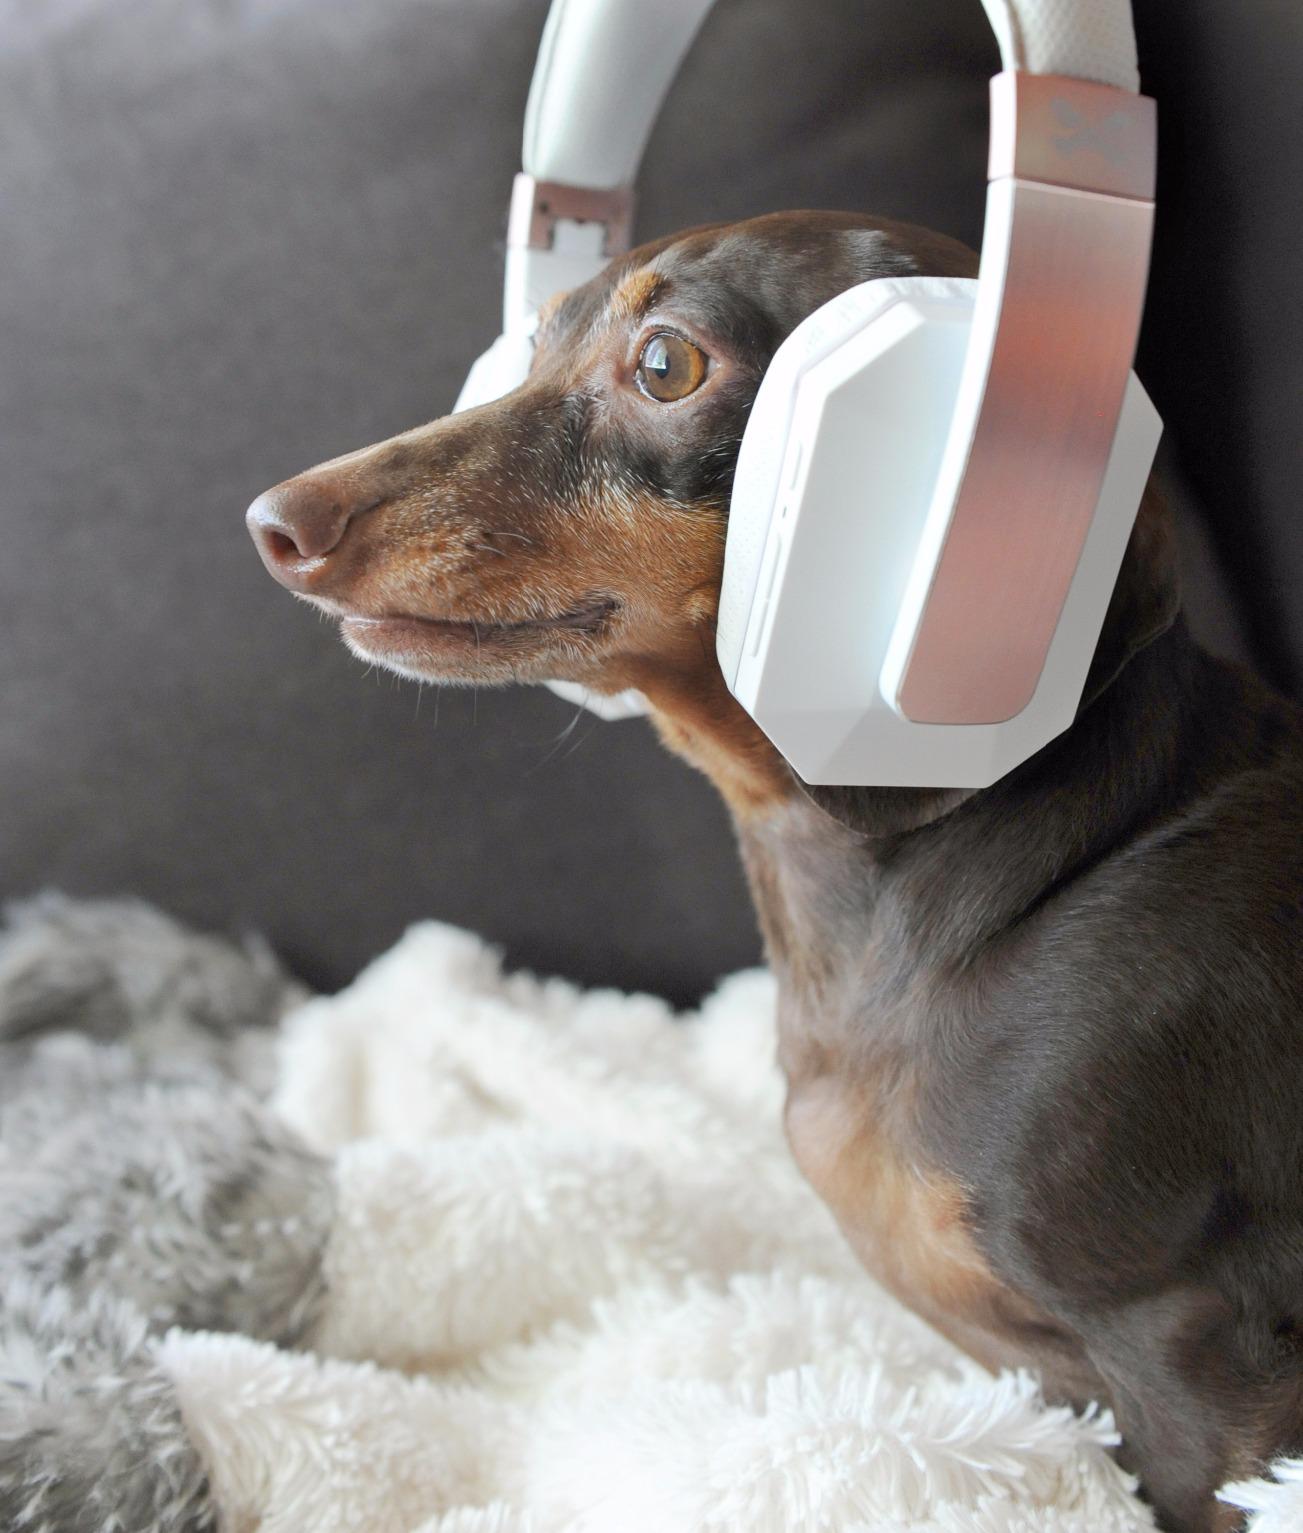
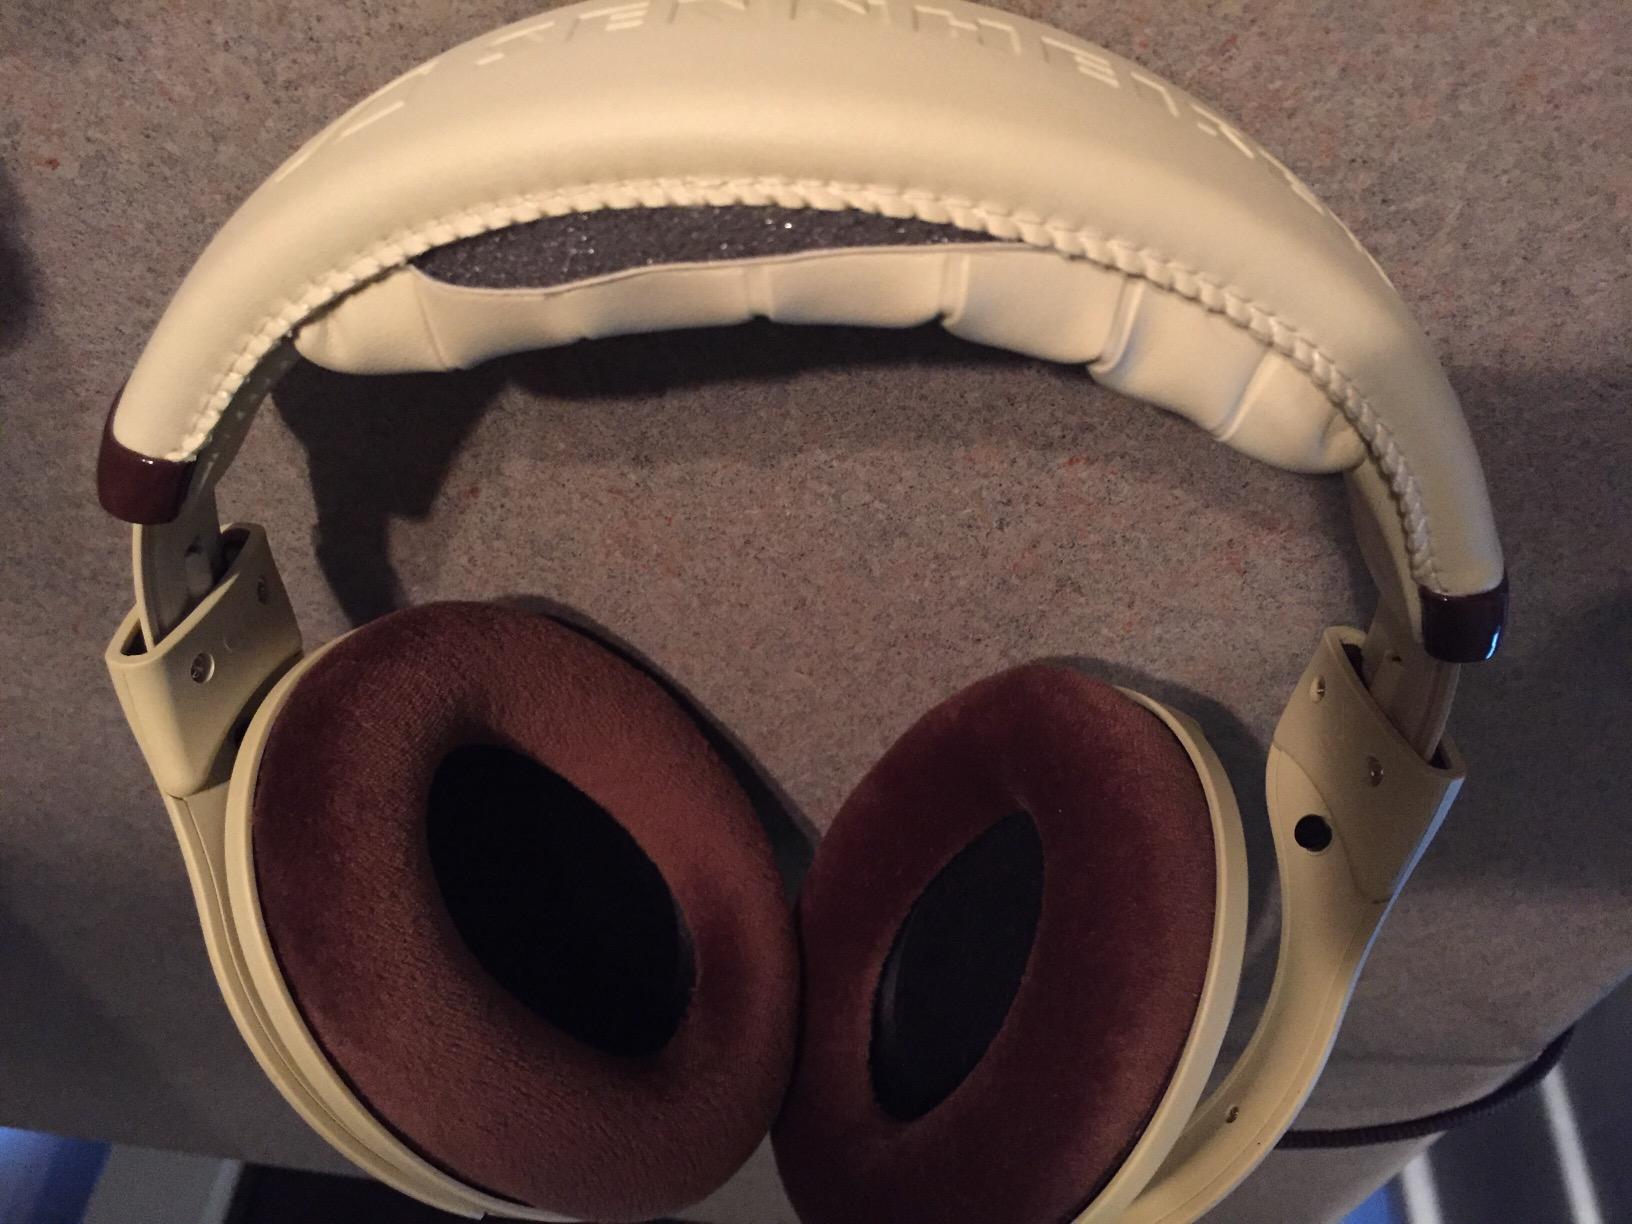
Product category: headphones
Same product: no